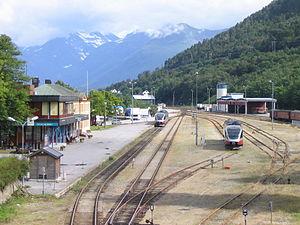
La gare d'Åndalsnes est une gare ferroviaire de la ligne de Rauma dont elle est le terminus. Åndalsnes est la dernière gare encore en activité dans le Møre og Romsdal. La gare se situe à 457,28 km d'Oslo.